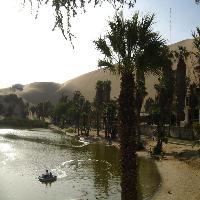
Weather: cloudy or overcast